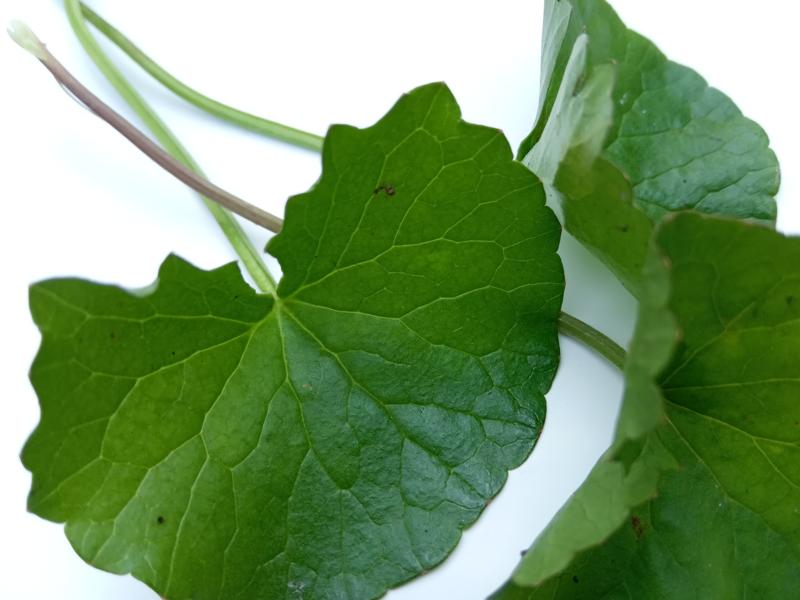
Weed species: Centella asiatica